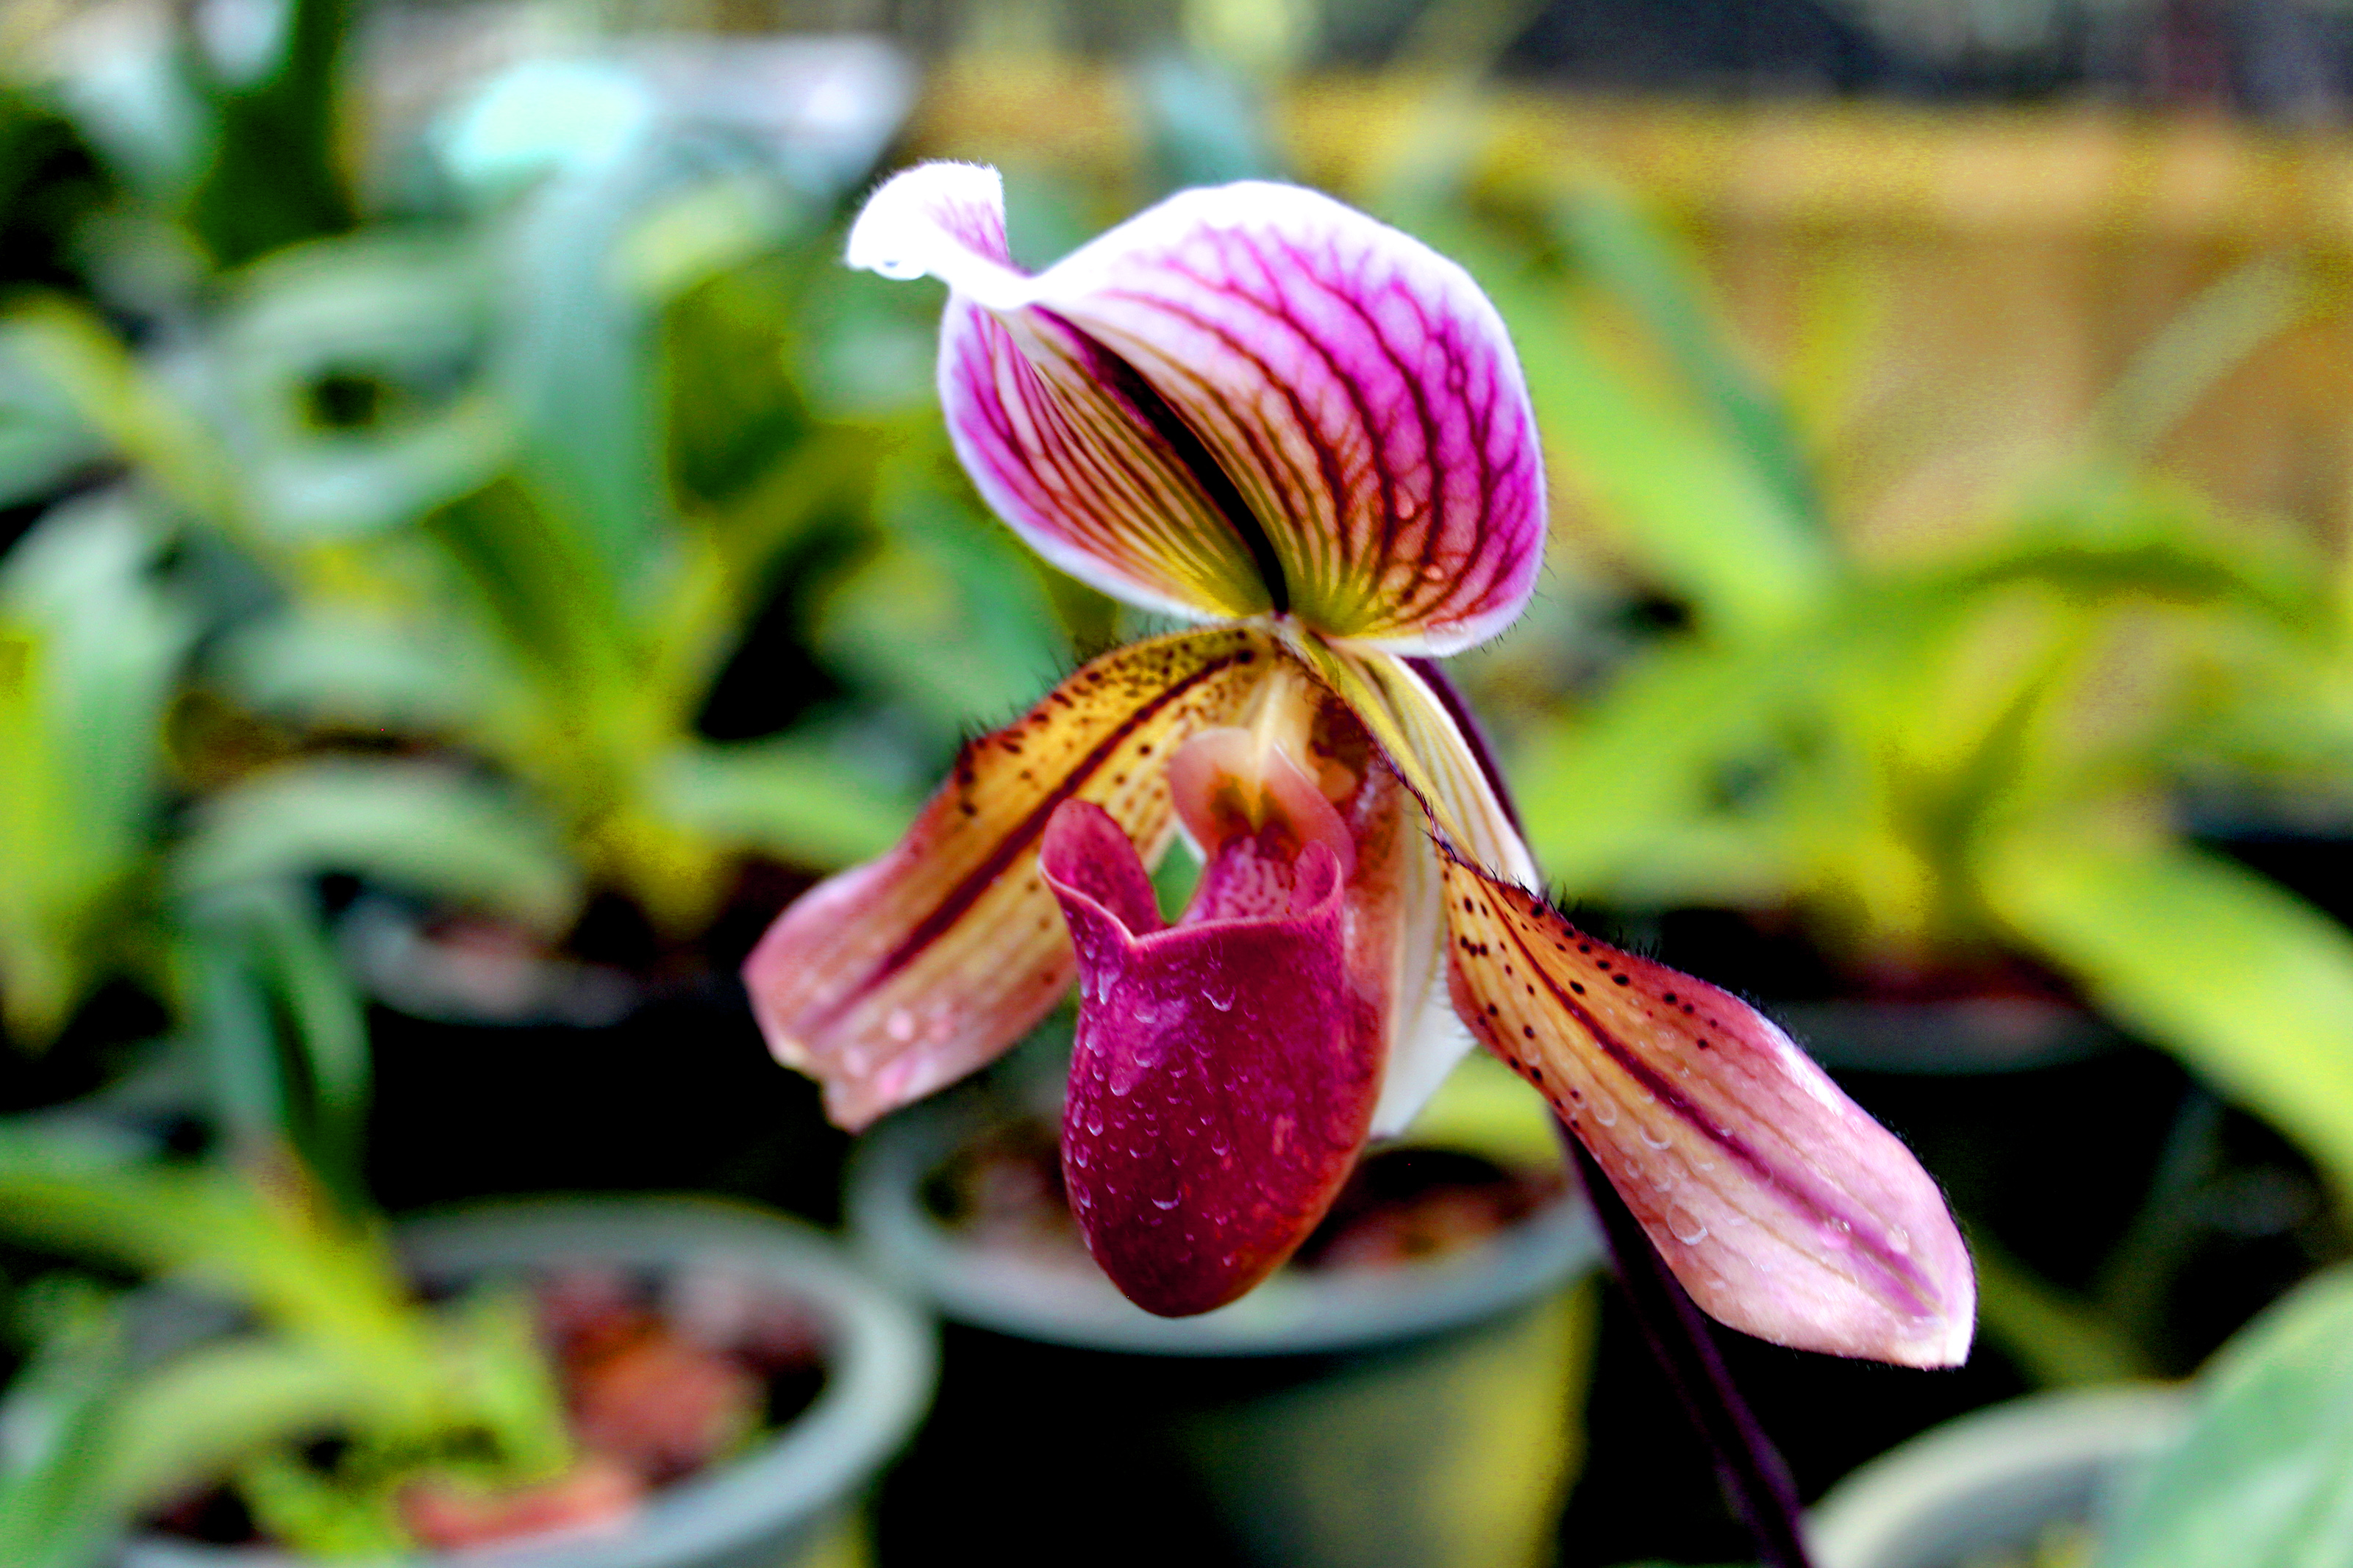
nature, plant, flower, tropical, petal, orchid, flora, beautiful, thailand, yellow, bloom, ecology, green, color, botany, blossom, macro, beauty, slipper, bright, lady, paphiopedilum, natural, background, floral, doi inthanon, garden, chiang mai, orchidaceae, wild, flowering plant, terrestrial plant, cypripedium, moth orchid, cattleya, nepenthes, orchids of the philippines, iris, wildflower